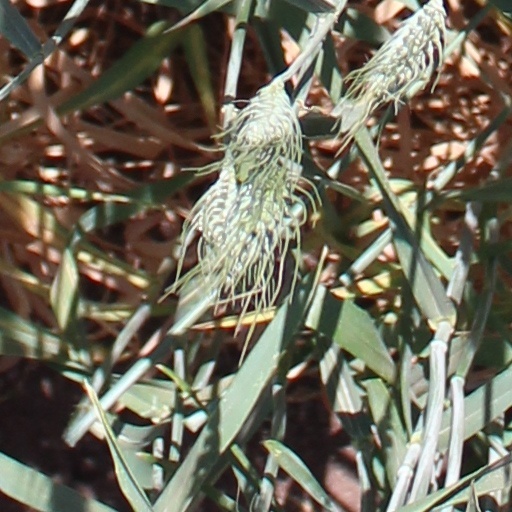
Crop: wheat